Anne de Graville

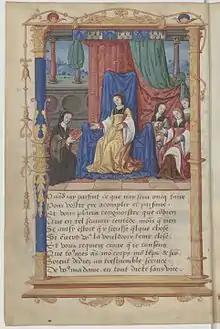

Anne de Graville or Anne Malet de Graville was a French Renaissance poet, translator, book collector, and lady-in-waiting to Queen Claude of France. She hailed from one of the most prominent families in the country and overcame scandal to become a well-respected literary figure at the royal court. In addition to authoring two texts, she was an avid collector of books and manuscripts.